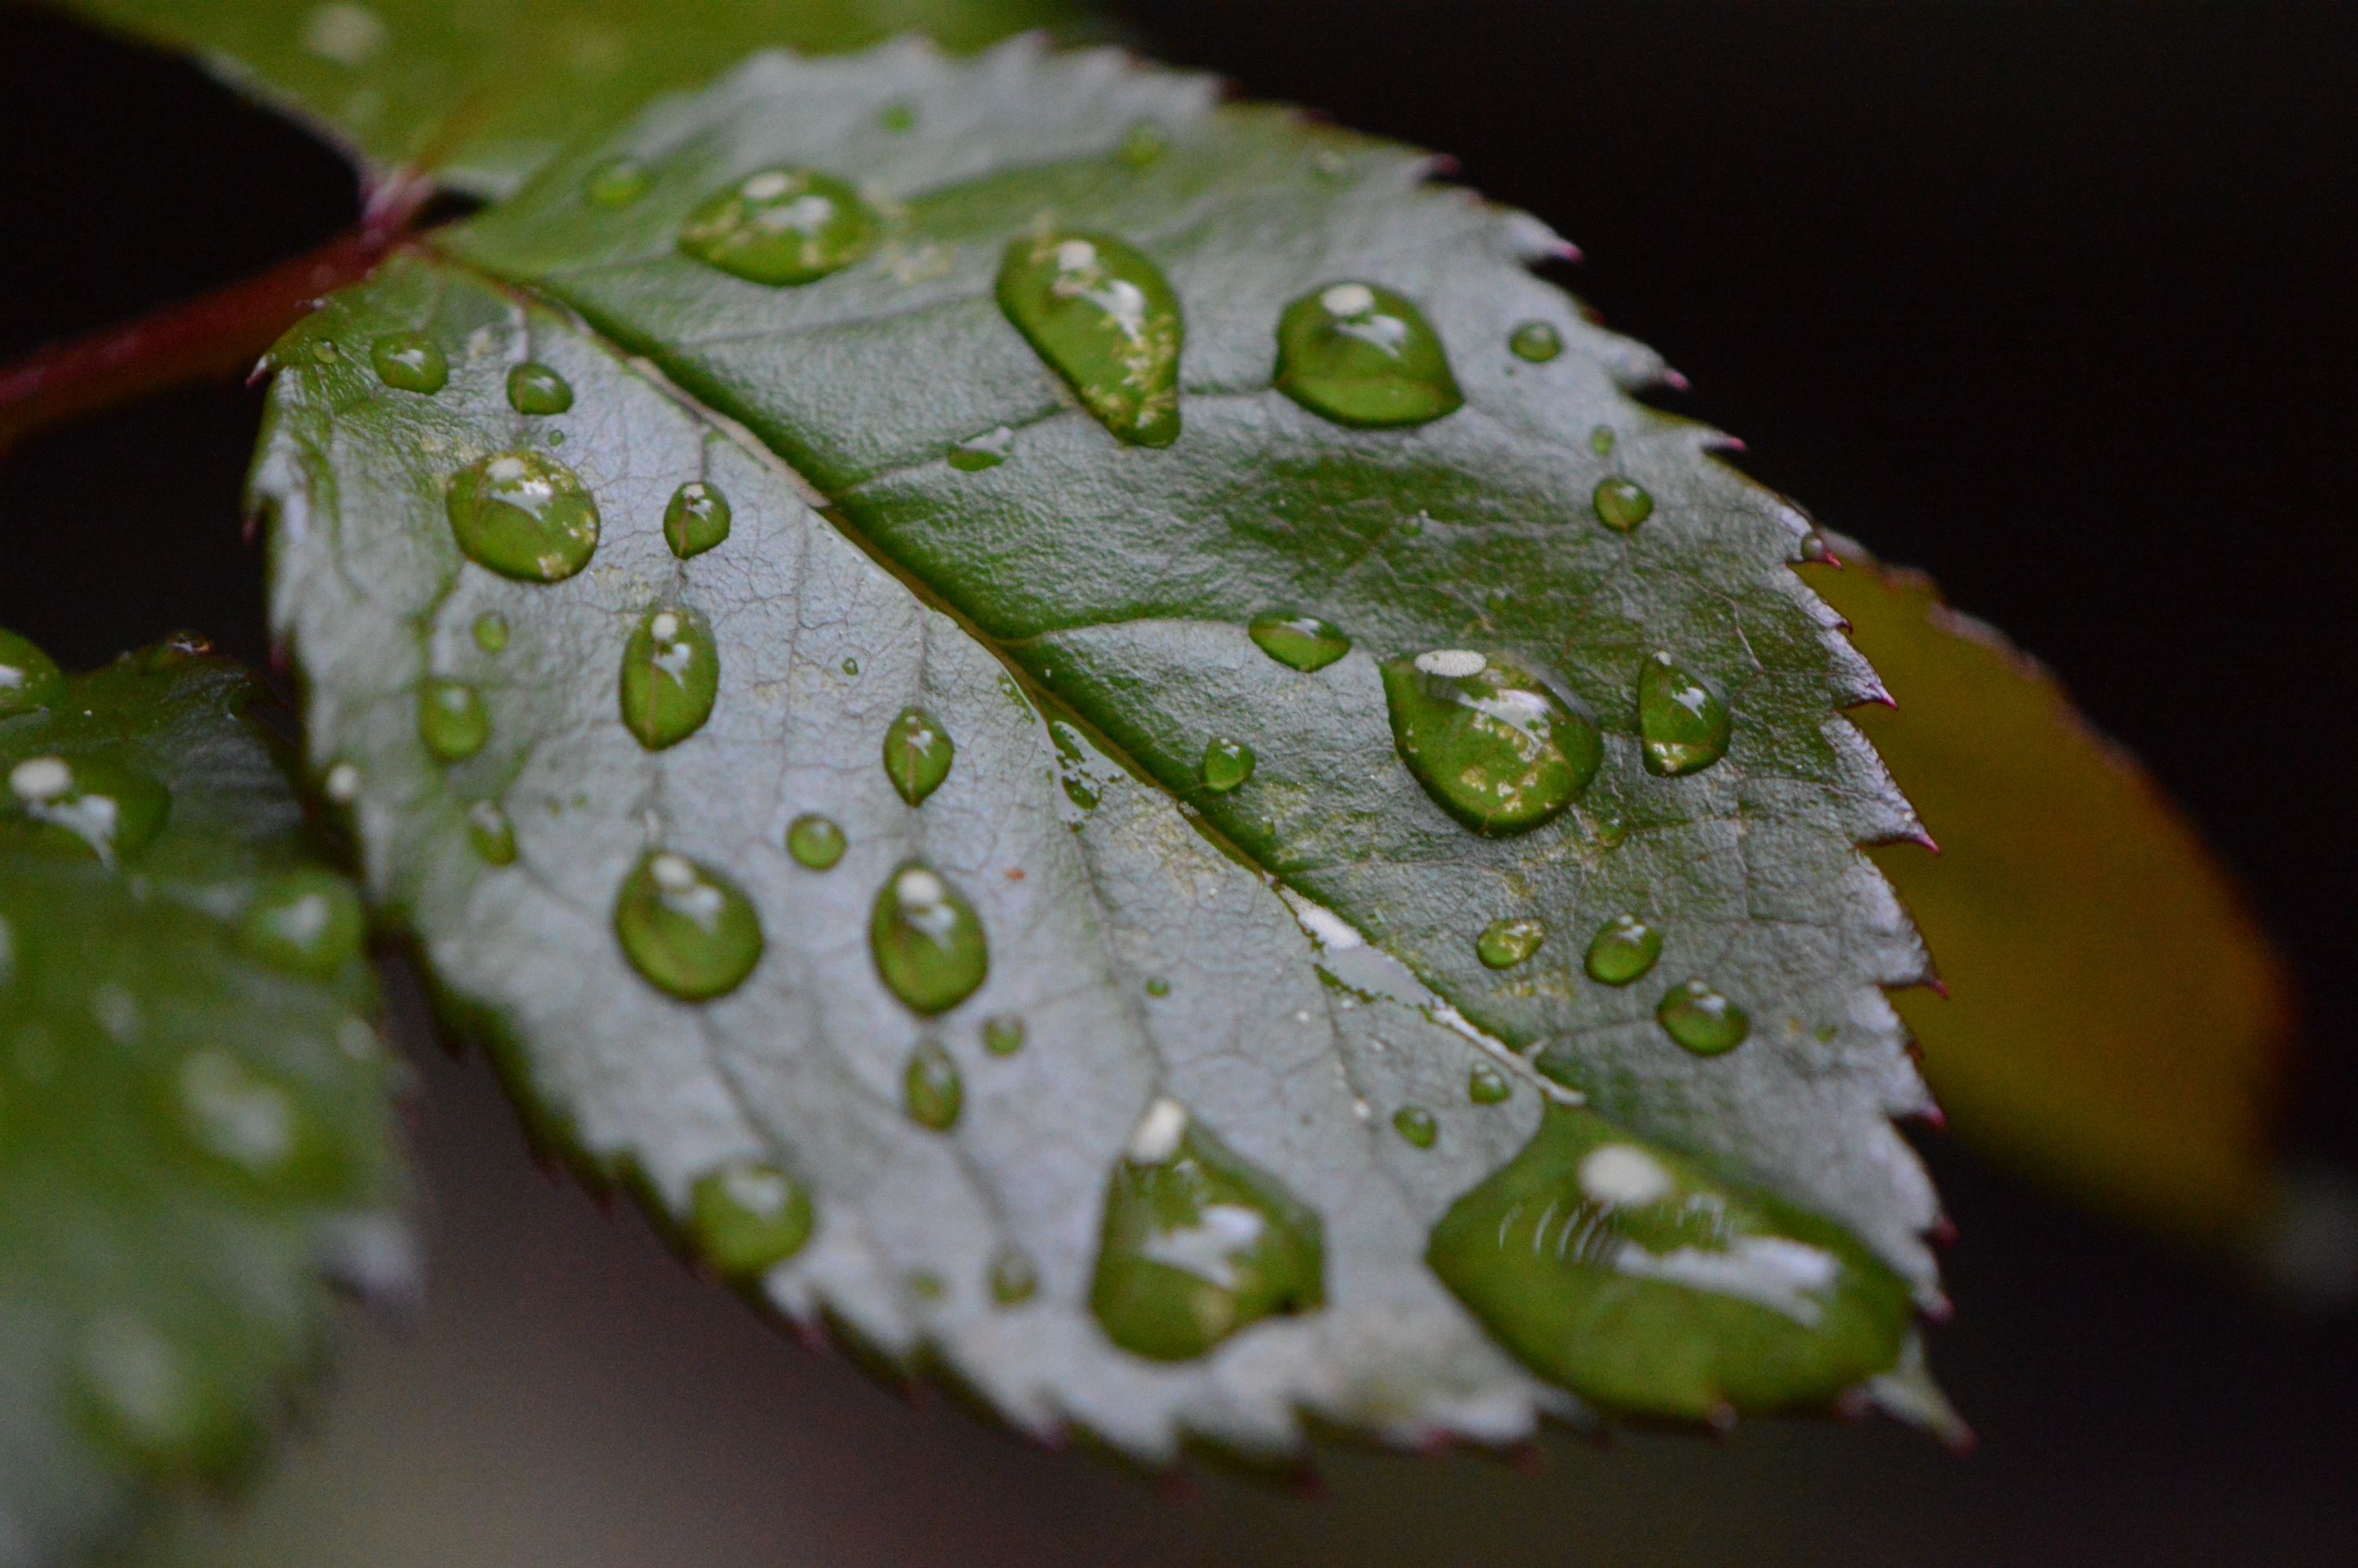
water, nature, drop, dew, plant, photography, rain, leaf, flower, raindrop, wet, green, macro, botany, close, flora, drip, close up, drop of water, moisture, macro photography, beaded, rosenblatt, plant stem